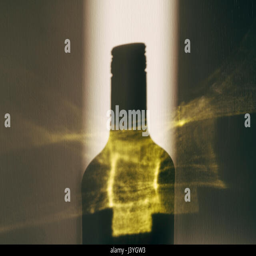
shadow on a wall from sunlight shining through a wine bottle